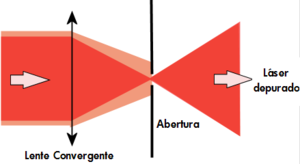
Filtrage spatial: épuration d'un faisceau laser. [1] [2]